Caeca et Obdurata

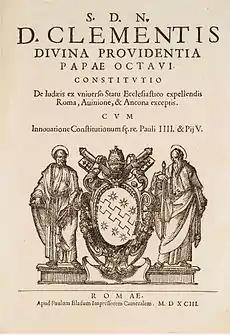
Titlepage of the printed bull

For the Jews remaining within Rome, Ancona, or the Comtat Venaissin, the bull re-established mandatory weekly proselytizing sermons. The bull also resulted in the relocation of Jewish cemeteries to Ferrara and Mantua.